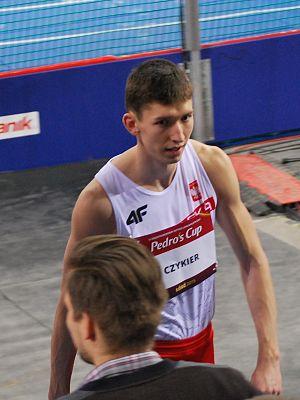
Damian Czykier est un athlète polonais, spécialiste du 110 m haies.